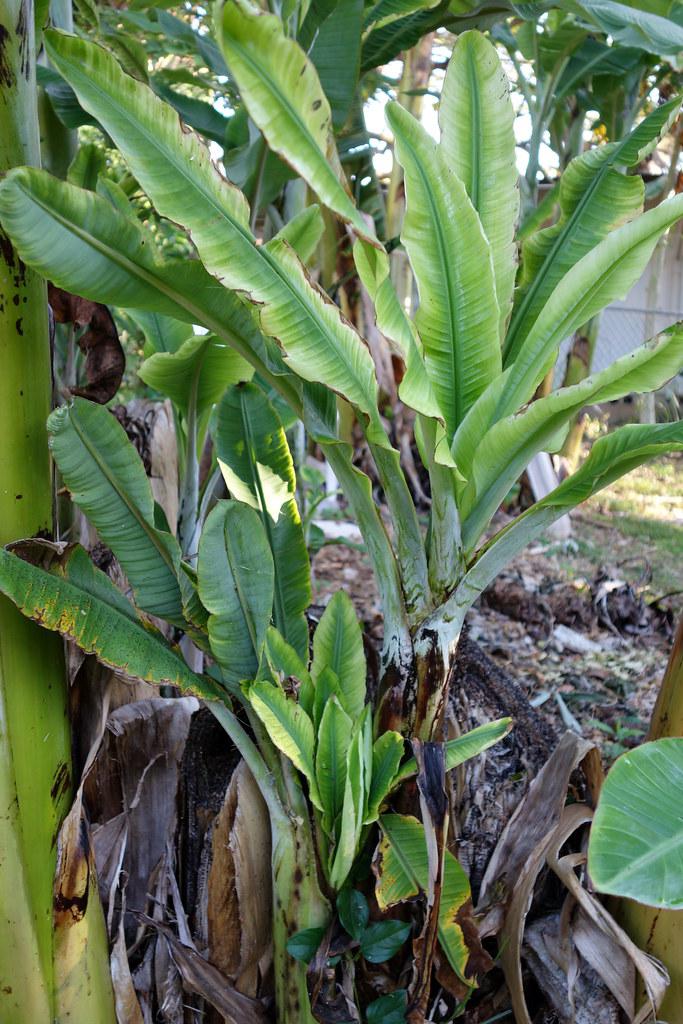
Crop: unknown
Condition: banana_banana_bunchy_top